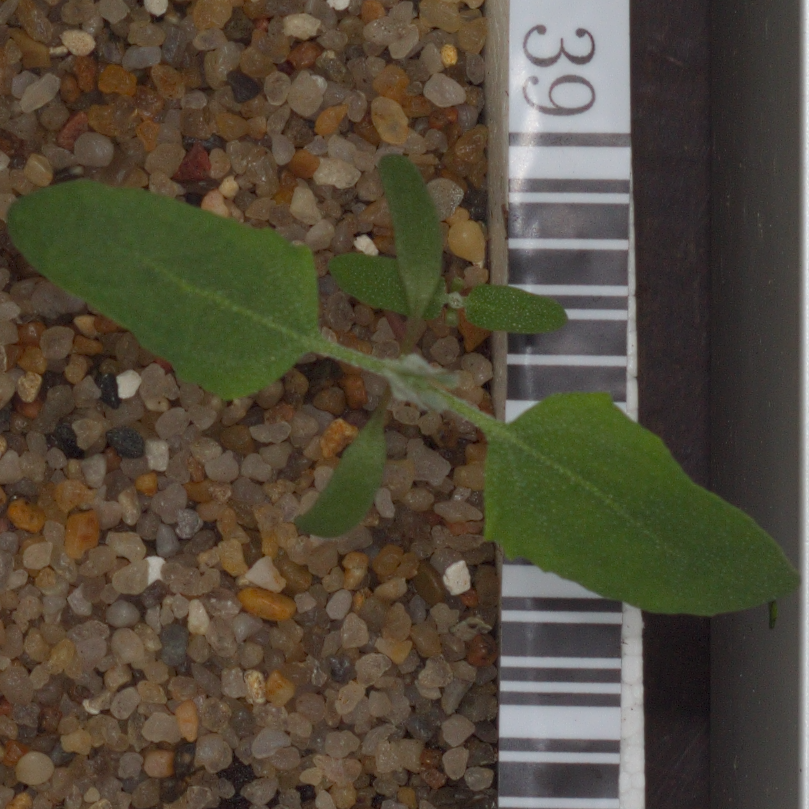
Label: fat_hen